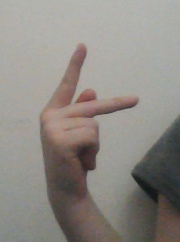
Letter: dha